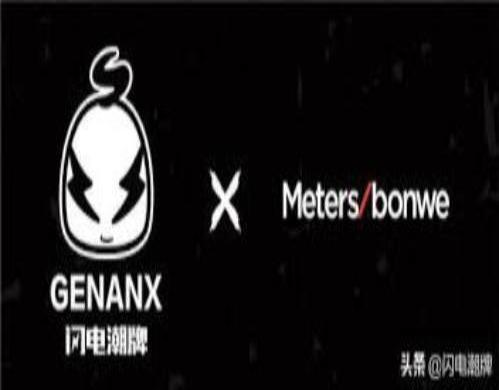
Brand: meters bonwe
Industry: Clothes